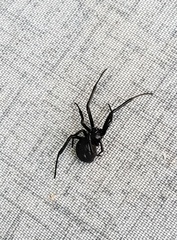
Species: Lactrodectus_hesperus